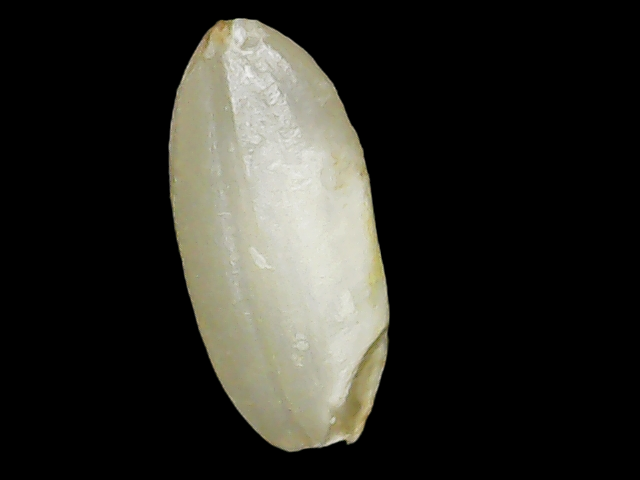
Rice variety: Binadhan10